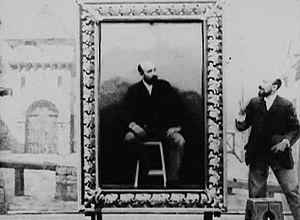
Le Portrait mystérieux est un court métrage réalisé par Georges Méliès et sorti en 1899.